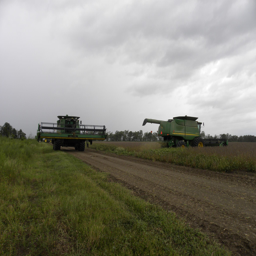
only time combines come out of the field is when something breaks us state